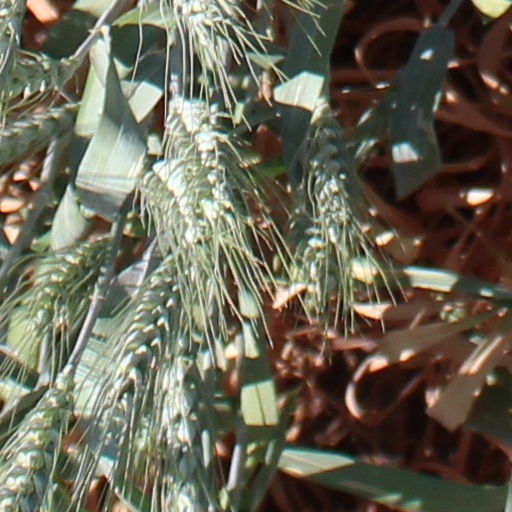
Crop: wheat